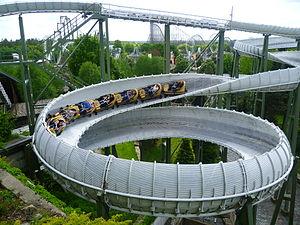
Bobbahn sont des montagnes russes bobsleigh du parc Heide Park, situé à Soltau, en Allemagne. Elles ont été construites par l'entreprise Mack Rides. Ce sont les plus longues montagnes russes bobsleigh du monde.
Heide Park Resort est un parc d'attractions situé à Soltau, en Basse-Saxe, en Allemagne. D'une superficie totale de plus de 850 000 m², c'est le plus grand parc d'attractions du pays. Il appartient au groupe Merlin Entertainments.
Sunway Lagoon ouvert au public le 23 avril